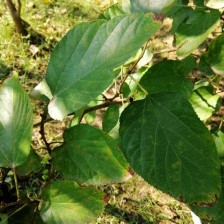
Variety: WhiteKing